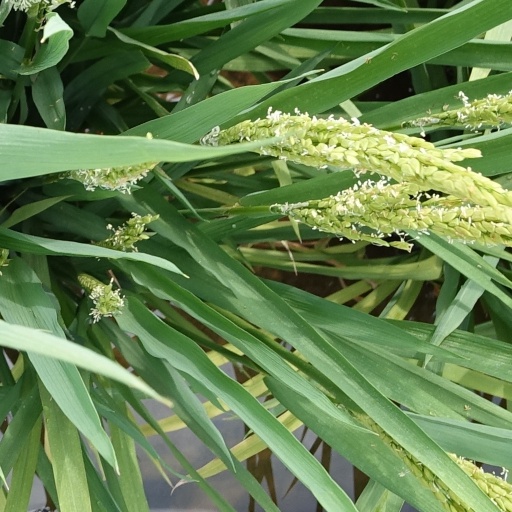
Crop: rice